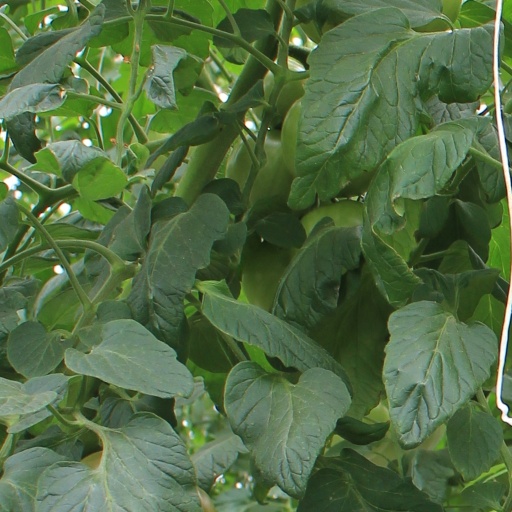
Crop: tomato